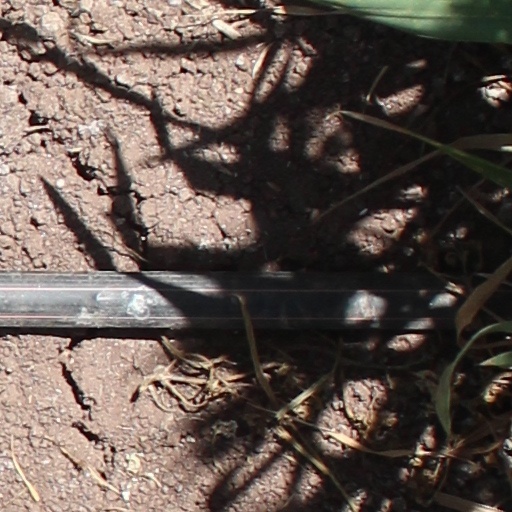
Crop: wheat